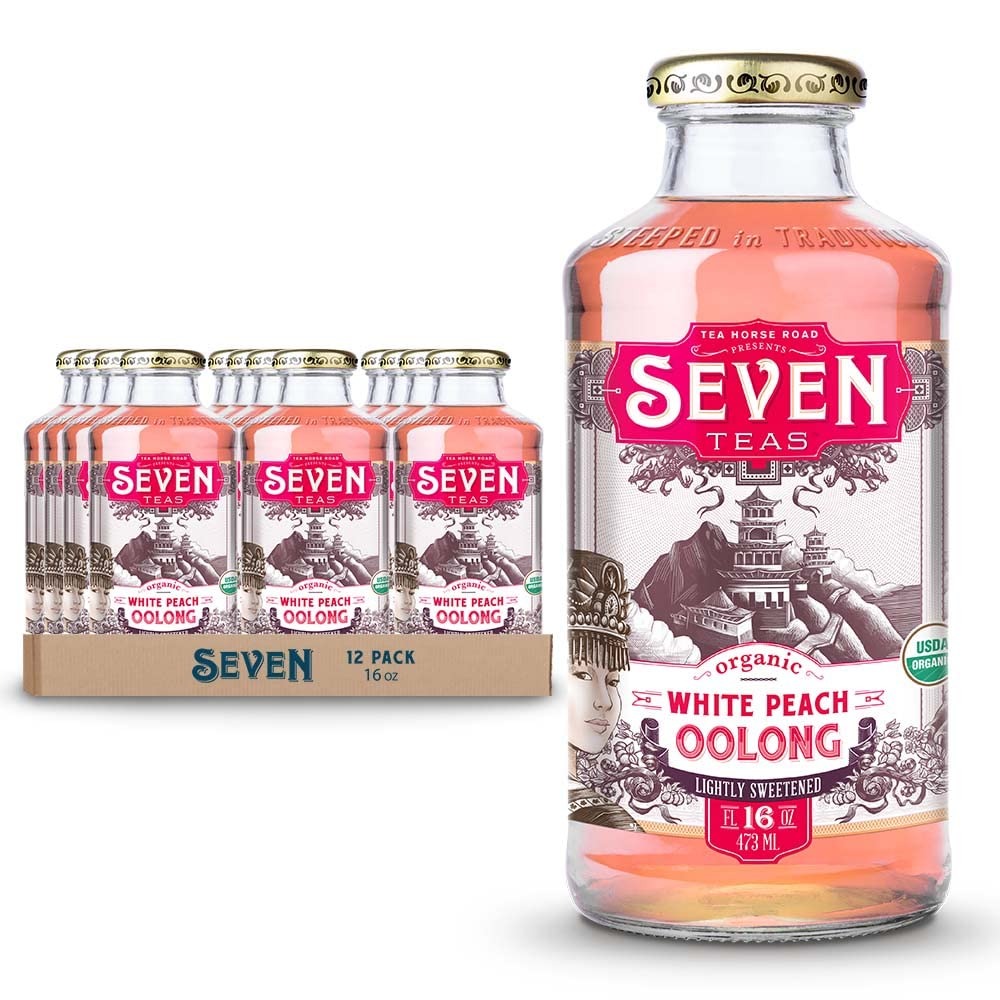
Item Name: SEVEN TEAS Organic White Peach Oolong, 16 FZ
Bullet Point 1: USDA Organic, Oregon Tilth, Fair Trade Certified, Non-Gmo, 1% for the planet
Bullet Point 2: Gluten-free, Organic and Kosher
Bullet Point 3: 16 fl oz (12 Glass Bottles)
Product Description: Oolong Teas
Value: 16.0
Unit: Fl Oz

Price: 60.49